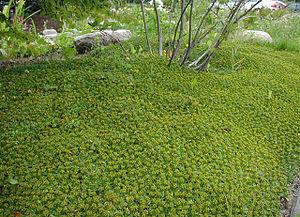
Dans le domaine de l'écologie et plus précisément des interactions biologiques et interactions durables, on parle d' « espèce-ingénieur » pour décrire les espèces qui par leur seule présence et activité modifient significativement à fortement leur environnement. Les termes « organisme ingénieur », « ingénieur d'écosystème » et « ingénieur écologique » sont des synonymes.